West Burton power stations

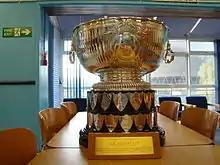
Hinton Cup

West Burton was opted in to the UK Transitional National Plan, placing limits on its sulphur dioxide, nitrous oxides and particulates emissions to a period up to the end of 2020: part of the Industrial Emissions Directive 2010/75/EU which superseded the Large Combustion Plant Directive 2001/80/EC. Under the EU regulations West Burton was classed as two power plants due to the fact of having two chimneys.